Joan Gideon Loten

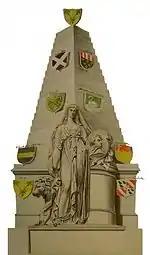
Watercolour by unknown artist of the monument erected in the memory of J .G. Loten in the Westminster Abbey.

In 1749 he was elected Councillor of the Dutch East Indies and in 1750 appointed councillor extraordinary after the death of van Imhoff. Much of his work involved maintaining relations with local rulers and was involved in setting up a favourable ruler in Bantam in 1752. One of the officers under Loten, George Beens had been privately trading slaves in Boelecomba apart from trading in opium. In 1748 Beens raped a princess travelling on a boat bringing the wrath of her husband Prince Chala, of the Kingdom of Bony. Beens hired Frans Fransz to assassinate Prince Chala in 1749. This was considered by Loten as one of the worst incidents under his administration in Batavia. Gerard Johan Vreeland, the governor of Ceylon died in February 1752 creating a vacancy there. In June 1752 he was appointed Governor of Ceylon and travelled to Colombo on the "Ghiessenburg" along with his wife, daughter Arnoldina Deliana Cornelia and son-in-law (Dirk Willem Van Der Brugghen). During the five-week voyage, Loten made calculations on a solar eclipse predicted for 6 November 1752 and visible in Batavia. The Ceylon administrator Noël Anthony Lebeck was not favourable to Loten, and there was considerable conflict. Loten was considered a capable administrator although he had to deal with a plague and a cyclone. He was usually respectful of the native population and did not exercise immoderate forms of supremacy. During his administration, he attempted to maintain lowland forests which had cinnamon, and keep them from being converted for agriculture under the Ceylonese rulers. His successor Jan Schreuder was forced into war on this. There is nothing to indicate that he pursued personal wealth by means considered improper or ruthless by his contemporaries. Corruption had been widespread within the VOC and a former Ceylon governor Petrus Vuyst (1726-1729) had been found guilty and executed in 1732. In private letters, Loten held that his predecessor Stein Van Gollenesse had plundered Ceylon. Loten also clashed with Anthonij Mooijaert, an administrator in Jaffna who was extorting money from local rulers and fishery businesses with support from van Gollenesse. Although Loten was successful in the Dutch East Indies, in later years he became embittered against the company and the way the Court of directors in Amsterdam and the Government at Batavia treated its former servants. On 30 July 1755, Loten's two-year-old grandson Albertje (Albert Anthoni Cornelis Van Der Brugghen) died, and the information was kept secret from his ailing wife. On 10 August 1755 Anna Henrietta died after suffering from weakness. Loten noted that she coughed white phlegm and speculated lung infection as the cause of death. She was buried in Colombo within the fort church (and later moved to the Wolvendaal Burial Ground) and Loten's grandson who had initially been buried in the grave of Isaac Rumpf, former Ceylon governor and an uncle of Anna Henrietta, was reburied in Anna's grave. In March 1756, Loten wished to be relieved from his work in Ceylon and move to Batavia to be with his only daughter. On 18 March 1757 he sailed aboard the "Sloterdijk" to Batavia. The draughtsman Pieter Cornelis de Bevere was also aboard and produced a number of illustrations for Loten including of birds from Java, Banda and Ternate. On 15 May 1757 Loten's daughter Arnoldina Deliana died, and the already strained relationship with his son-in-law snapped. He wrote about van Brugghen - "collecting money by all means all the time is this man's Religion and money is his God." Loten left for Holland on 29 October 1757 aboard the "Vrouwe Petronella Maria" with a break in the Cape of Good Hope where he met up with Governor Rijk Tulbagh. He suffered from asthma during the voyage and he would continue to suffer from it in Europe.